The Hellacopters

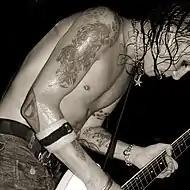
Original guitarist and founding member Dregen performing live

The band name was inspired by a magazine article discovered by Andersson and Dregen while on tour with Entombed in San Francisco. The article was about how the CIA was spying with helicopters on marijuana fields in Mexico and that the Mexicans called them "Hellacopters." The first Hellacopters rehearsal took place on 4 November 1994 as just a jam session, after two more rehearsals the band released their first single "Killing Allan" in January 1995 on their own label Psychout Records.